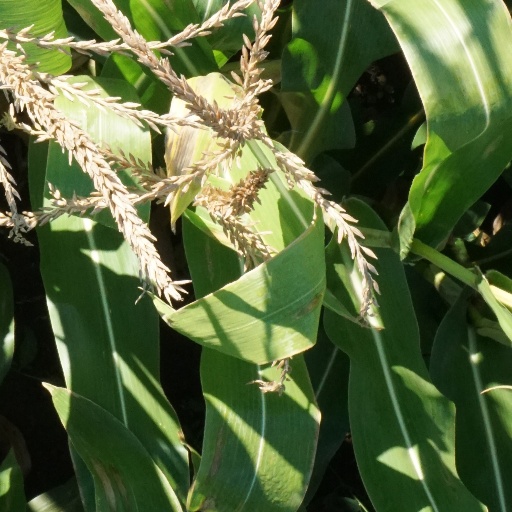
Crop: maize; corn